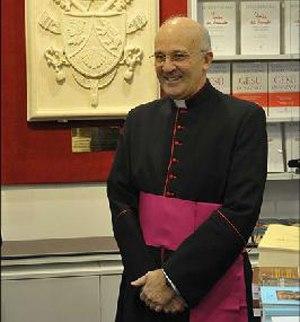
Mgr Alfred Xuereb au Vatican avec au fond une sculpture des armes du Pape Benoît XVI.
Alfred Xuereb, né le 14 octobre 1958 à Rabat à Malte est archevêque catholique. Secrétaire des papes Benoît XVI puis François, il est secrétaire du secrétariat pour l'économie avant d'être nommé nonce apostolique en Corée et en Mongolie en février 2018.